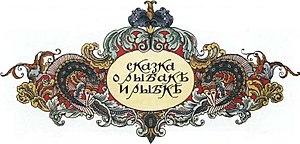
Le Conte du pêcheur et du petit poisson est un célèbre conte en vers d'Alexandre Pouchkine. Écrit le 14 octobre 1833, il a été publié pour la première fois en 1835 dans la revue Biblioteka dlia tchteniia.